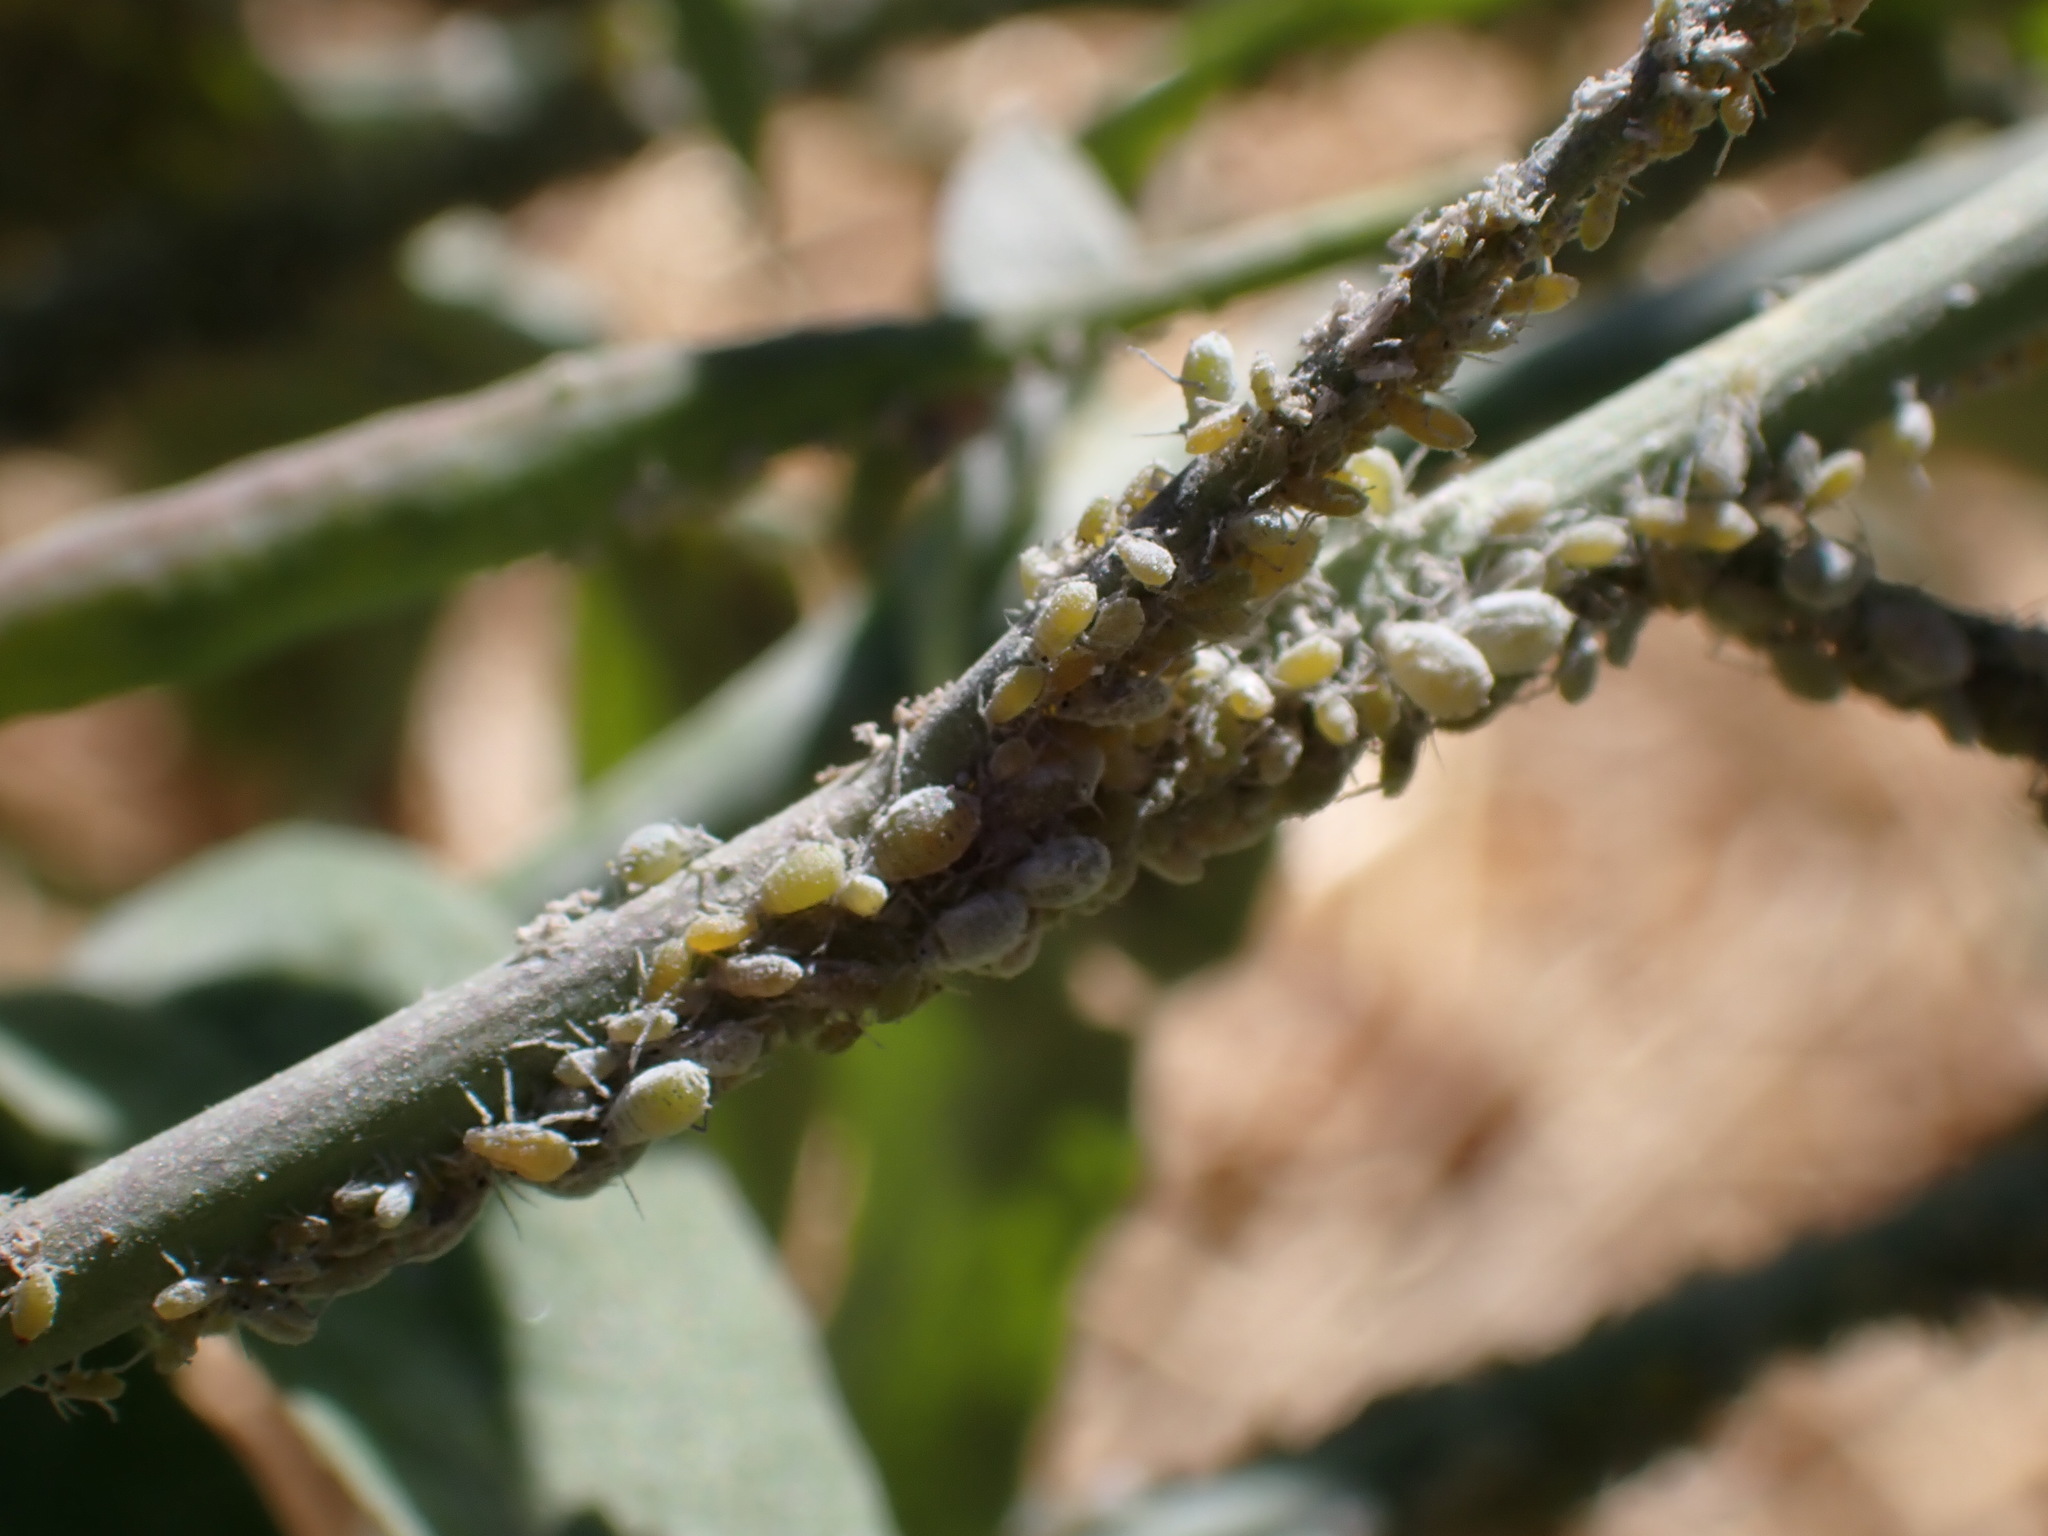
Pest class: cabbage_aphid